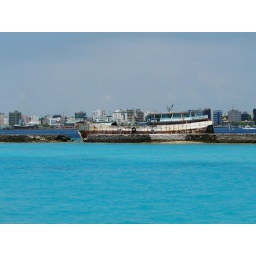
a discarded boat lies where it crashed through the barrier in male maldives